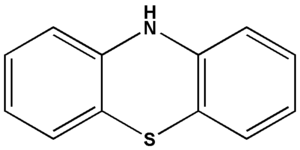
Les phénothiazines sont un groupe de composés aromatiques dérivés de la phénothiazine, un composé tricyclique constitué d'un cycle de thiazine — composé hétérocyclique contenait du soufre et l'azote —— fusionné avec deux cycles de benzène. Ces composés sont notamment utilisé comme colorants, médicaments et insecticides. Le premier neuroleptique jamais découvert, la chlorpromazine, appartient à ce groupe.